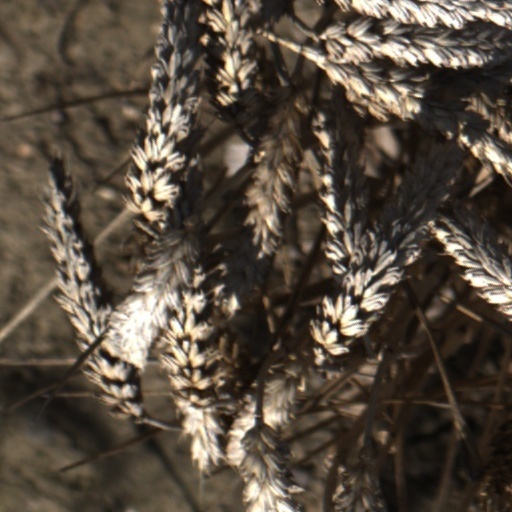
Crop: wheat